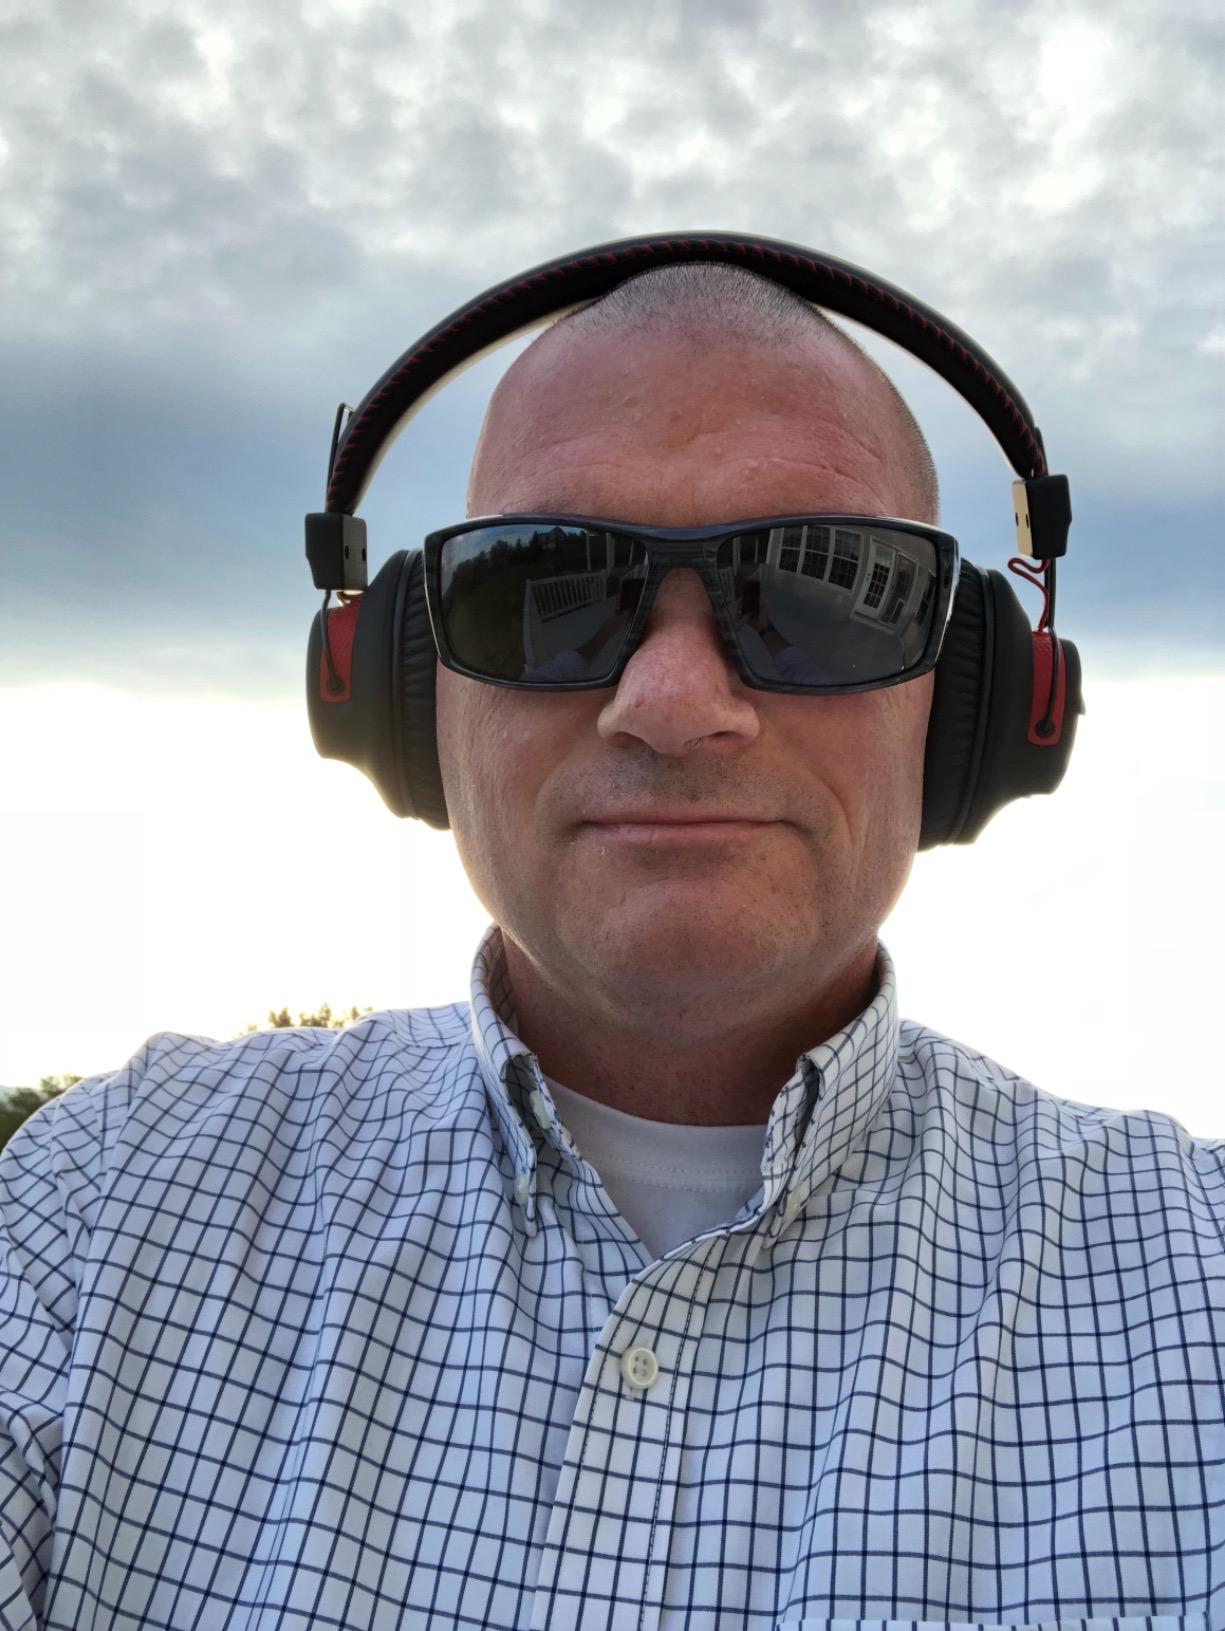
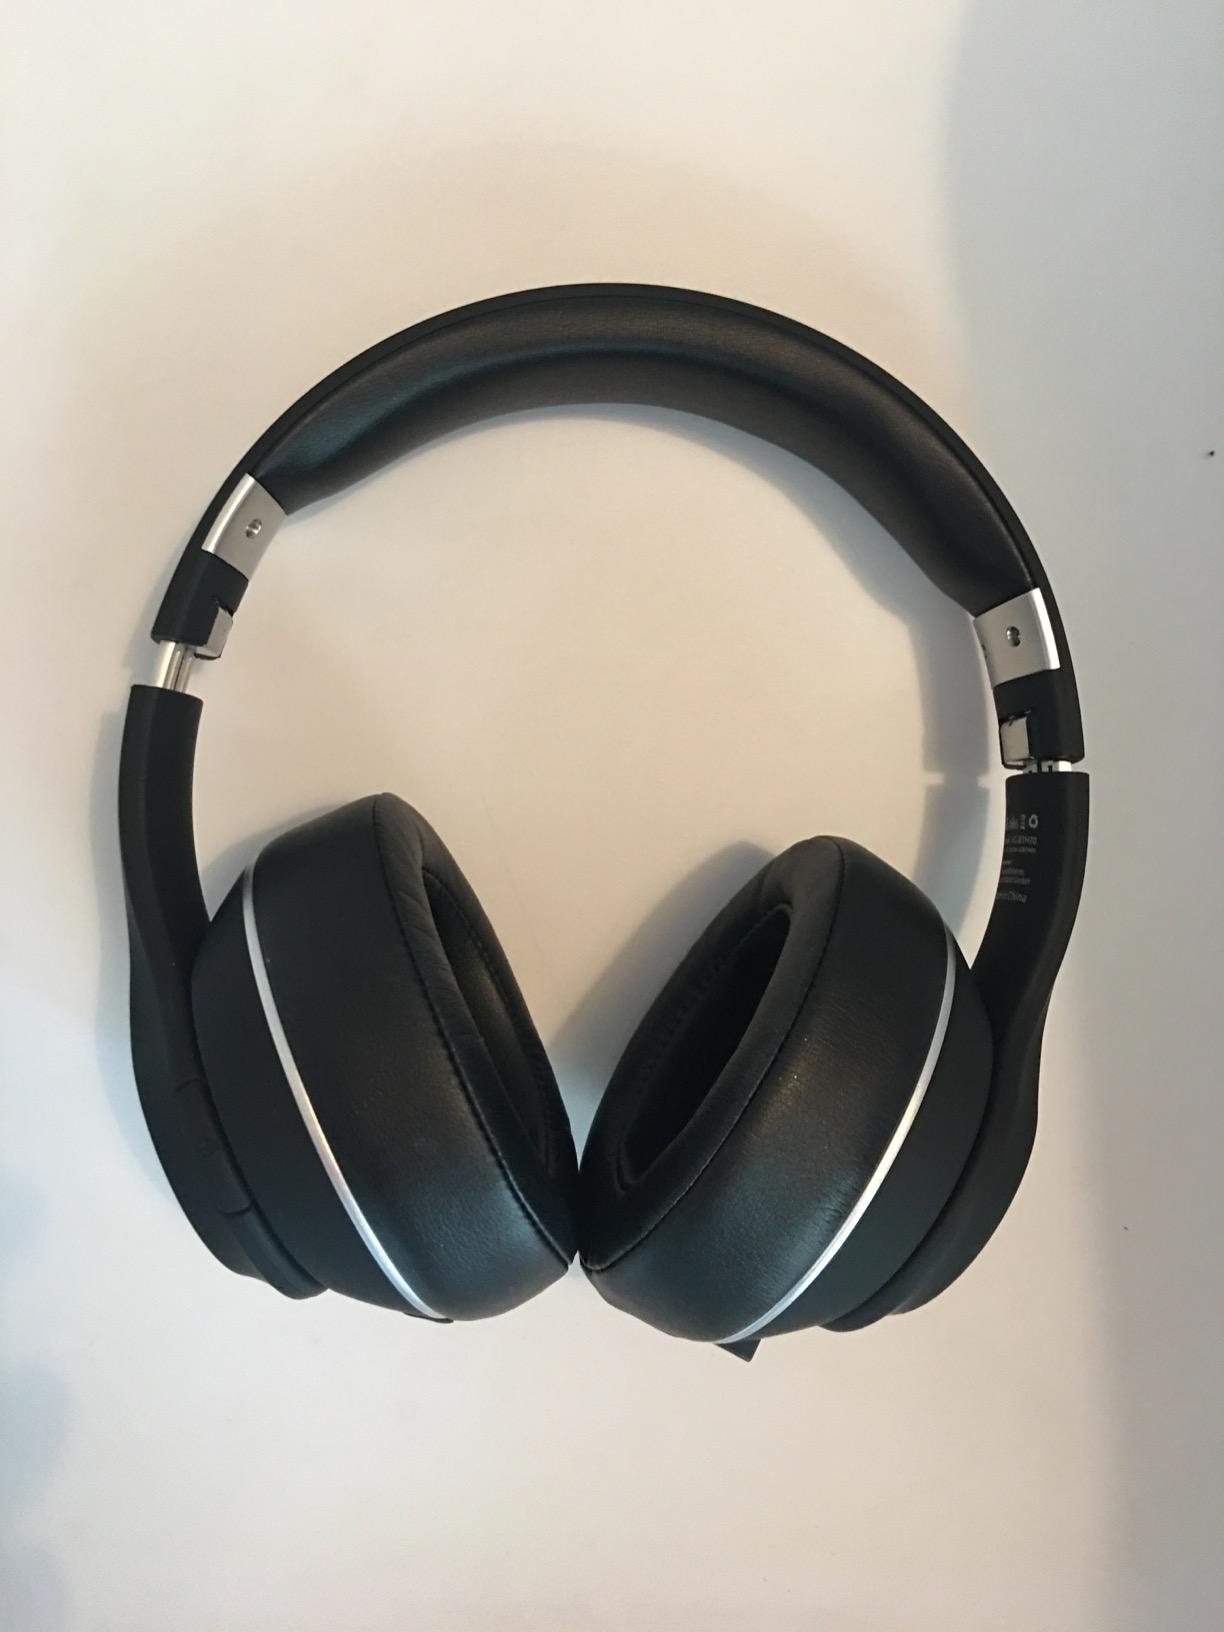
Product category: headphones
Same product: no